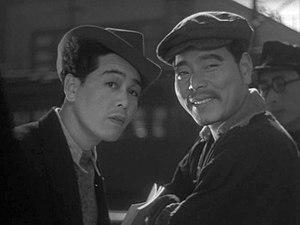
La Rue sans fin est un film japonais muet réalisé par Mikio Naruse, sorti en 1934.